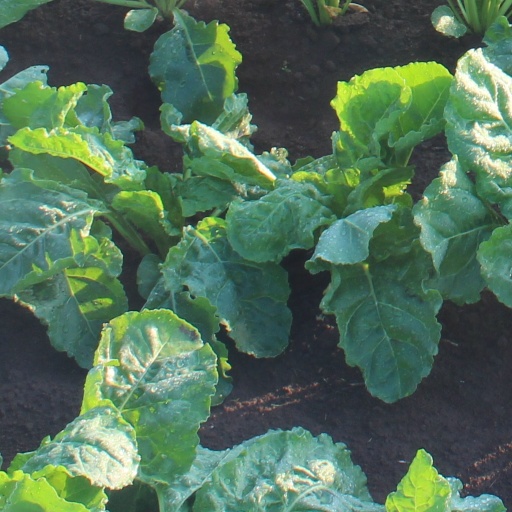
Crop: sugar beet